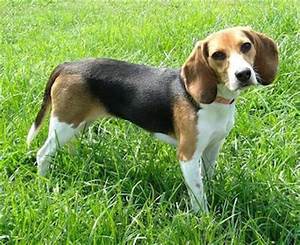
Label: cane